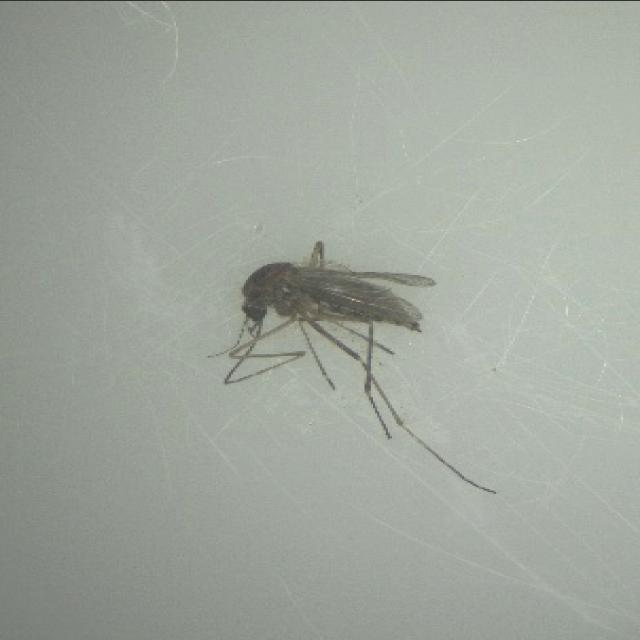
Species: aedes_vexans